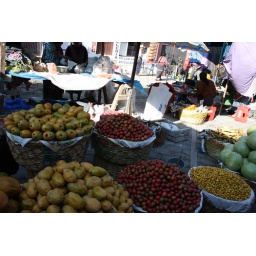
Mangoes in the Panajachel fruit and vegetable market